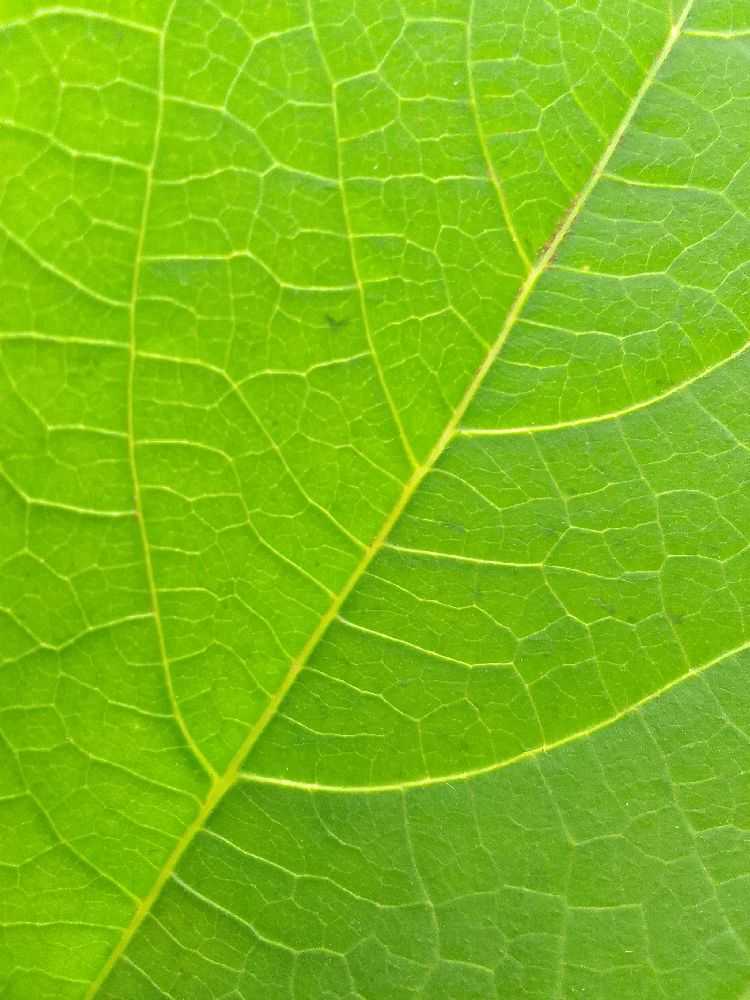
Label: healthy